Enos M. Barton

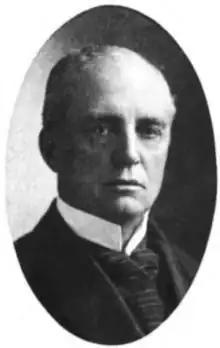

Enos Melancthon Barton (December 2, 1842 – May 3, 1916) was an American electrical engineer who, with Elisha Gray, co-founded Western Electric Manufacturing Company.